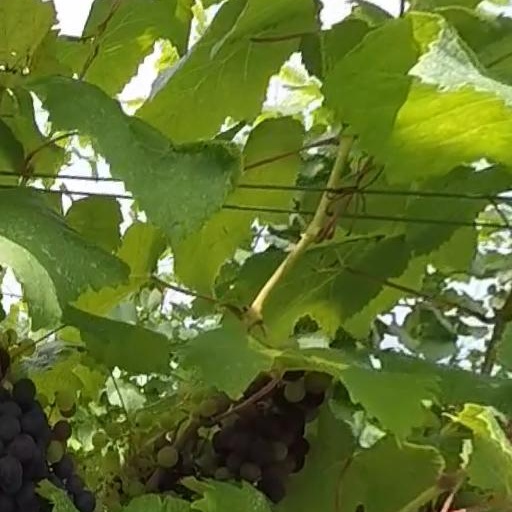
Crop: grape